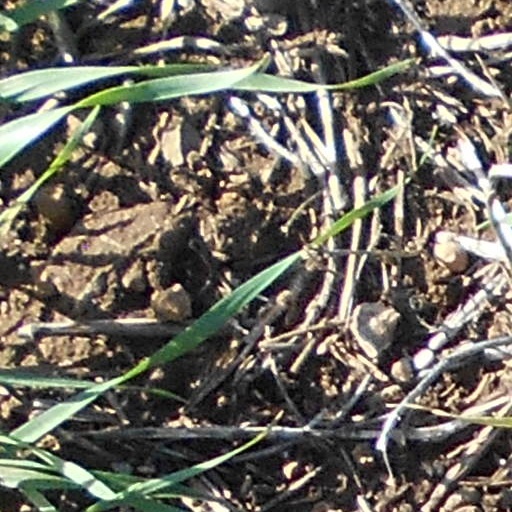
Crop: wheat